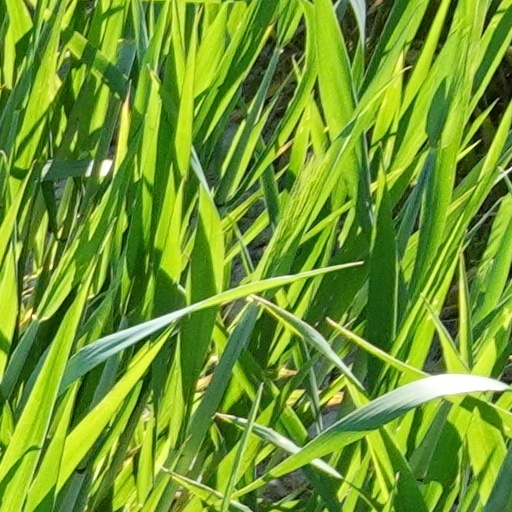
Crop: wheat